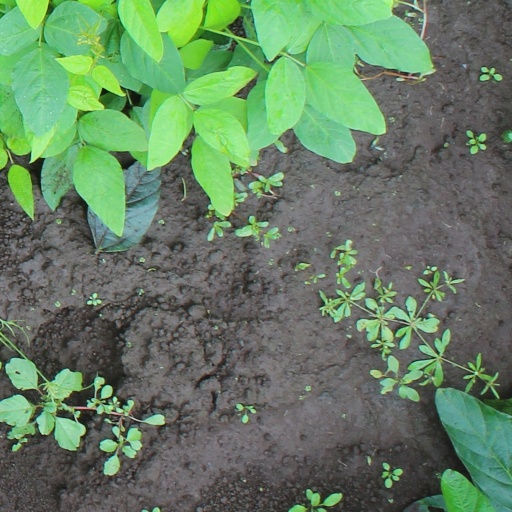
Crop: soybean